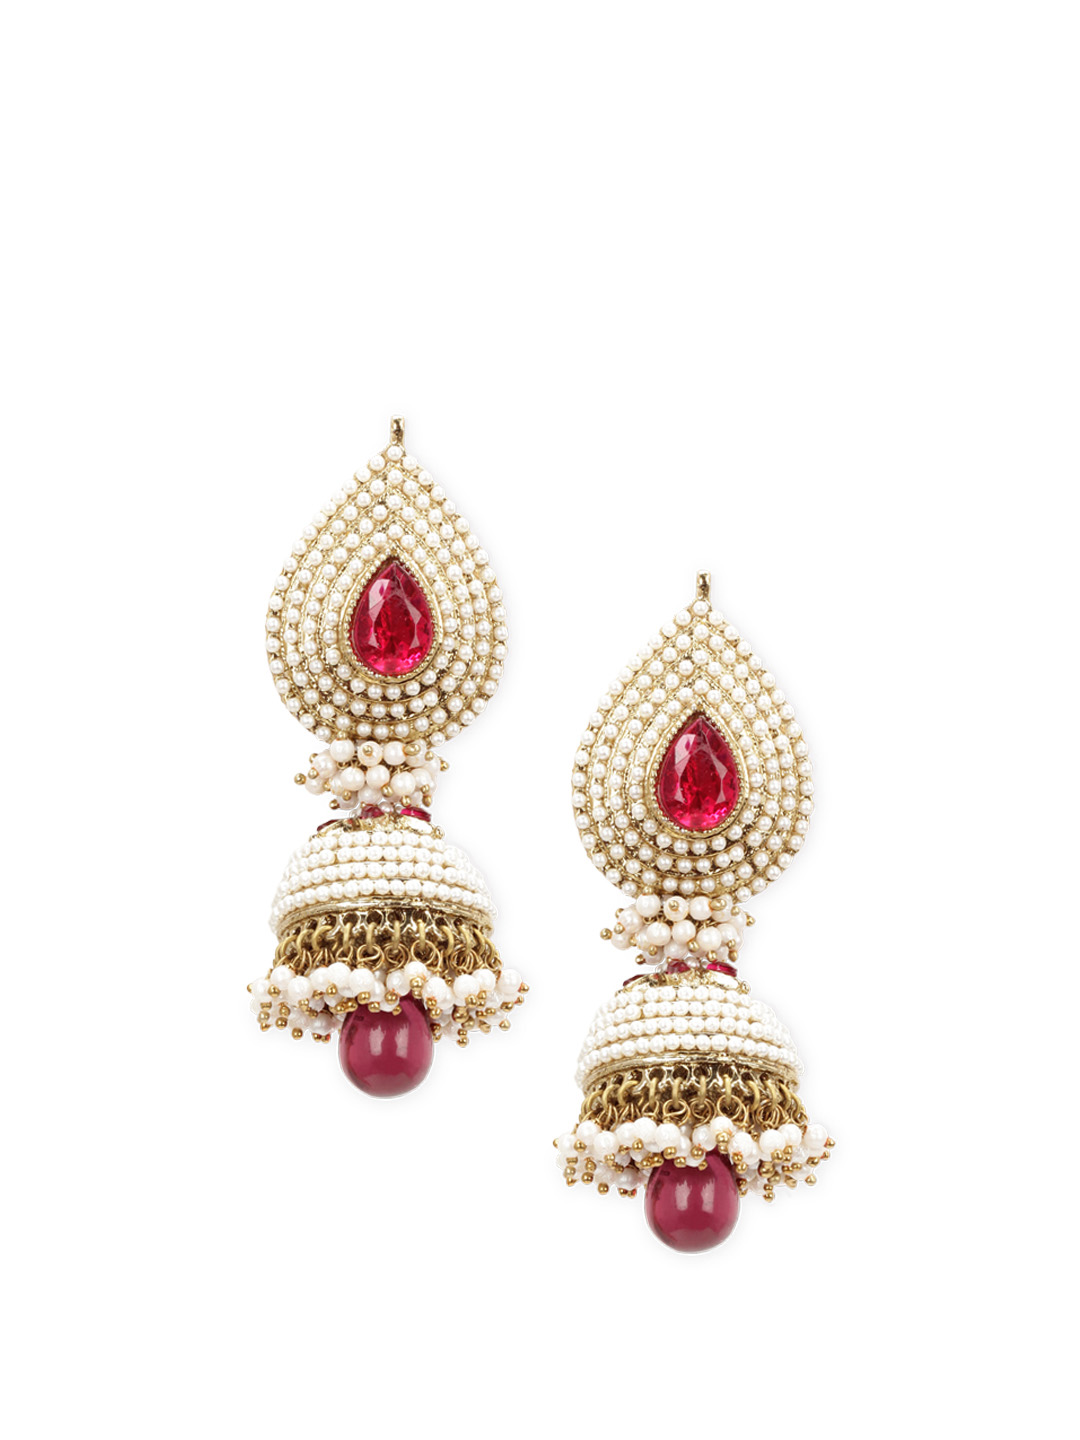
Royal Diadem Women Red Earrings
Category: Accessories / Jewellery / Earrings
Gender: Women
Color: Red
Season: Summer 2012
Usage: Ethnic